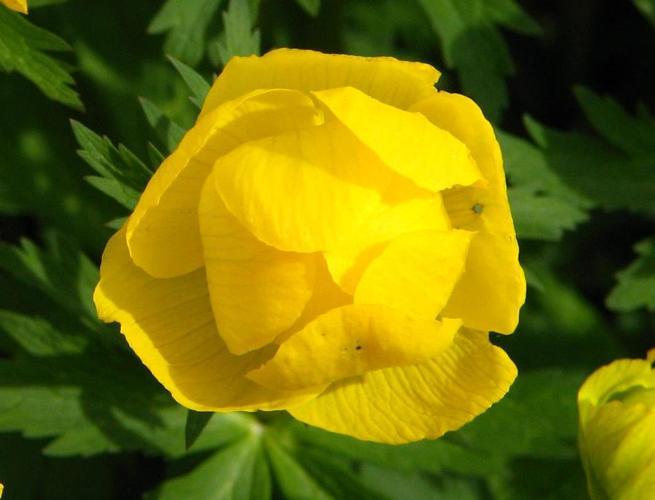
Label: globe-flower